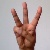
The image shows a hand gesture representing the letter 'W' in Indian Sign Language.